MV Cape Taylor

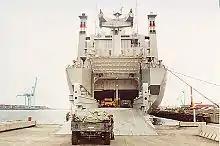
Stern view ramp loading military vehicles

The vessel now known as "Cape Taylor" was laid down by Sasebo Heavy Industries in Sasebo, Japan in 1977.